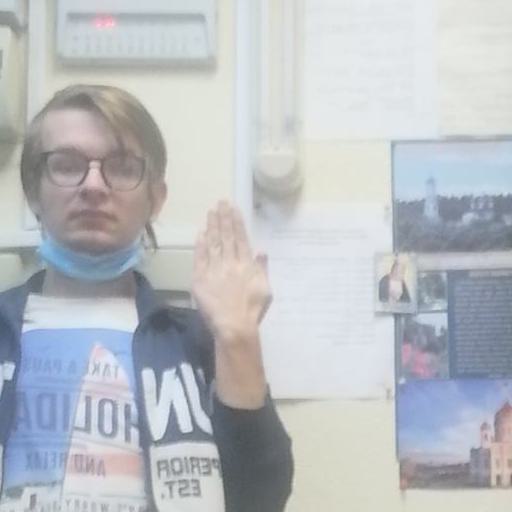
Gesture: stop_inverted